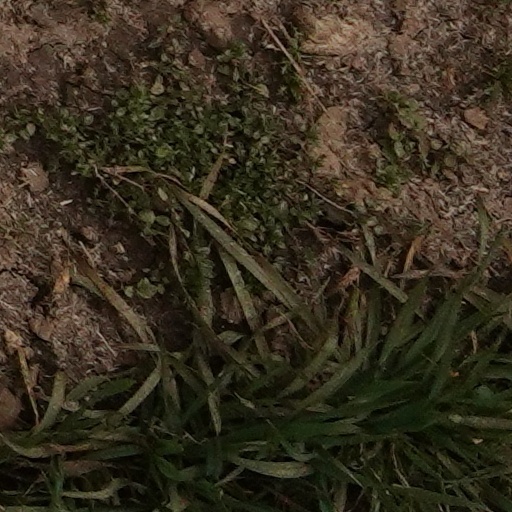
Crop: wheat